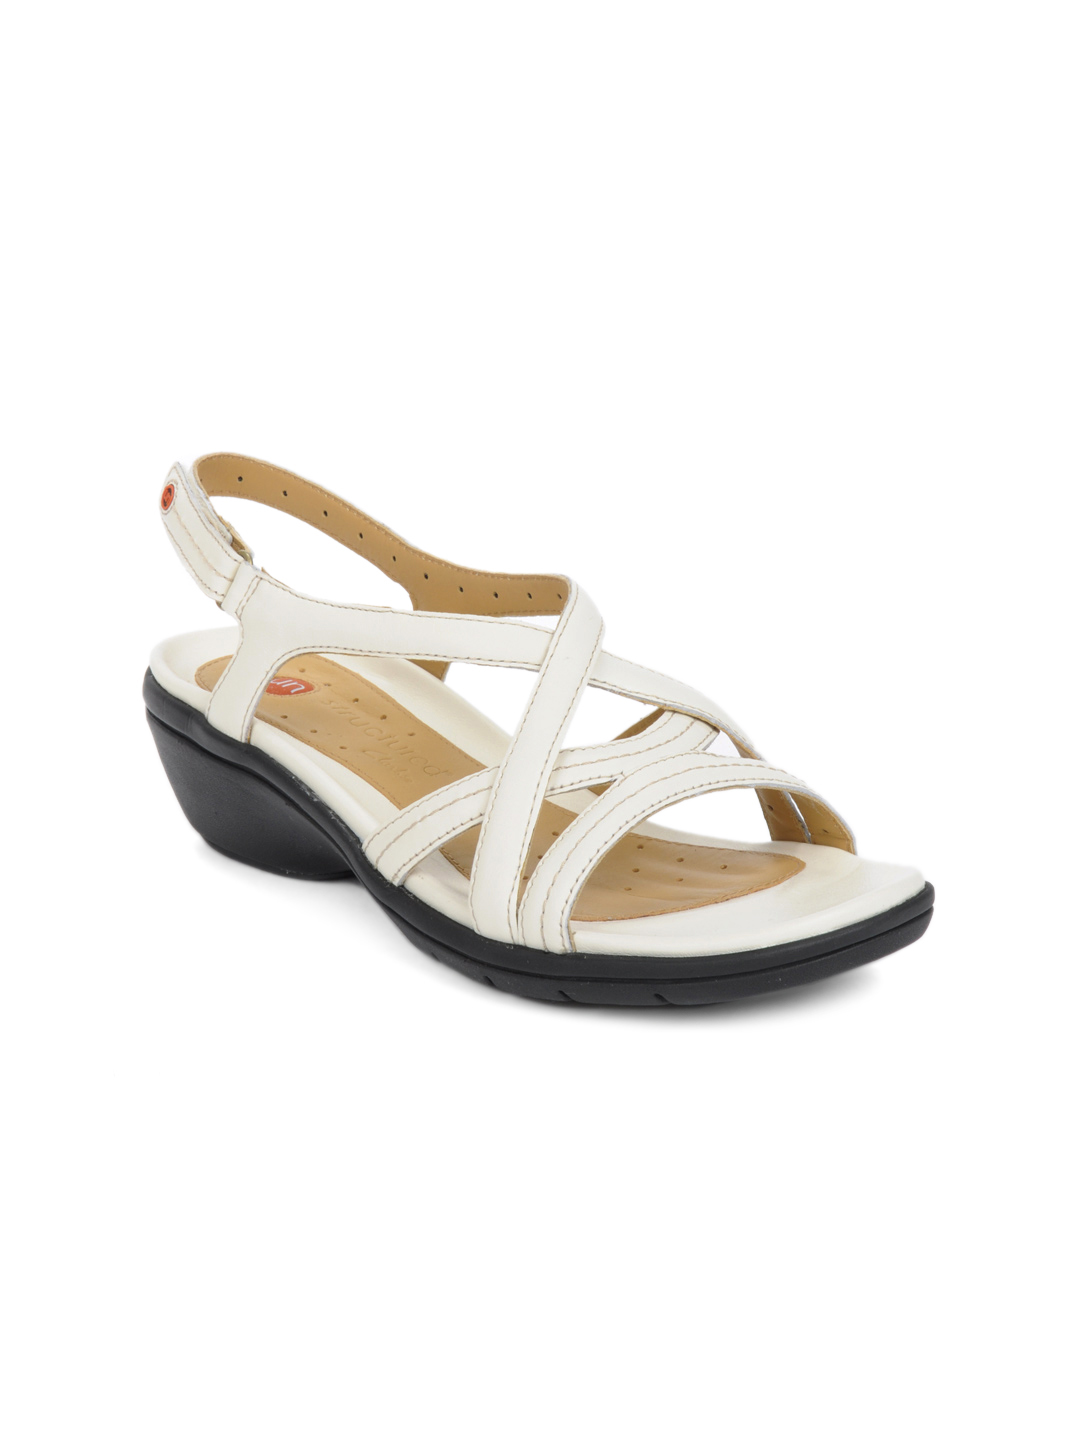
Clarks Women Un Spire White Sandals
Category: Footwear / Shoes / Heels
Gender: Women
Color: White
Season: Fall 2012
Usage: Casual